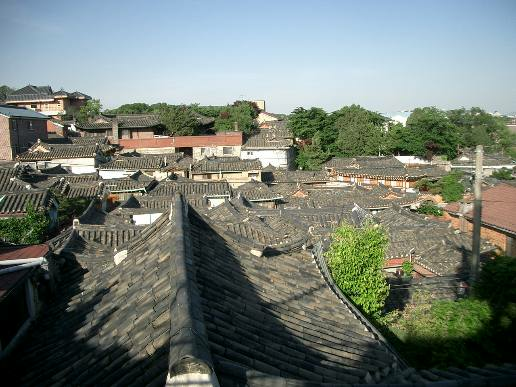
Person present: No